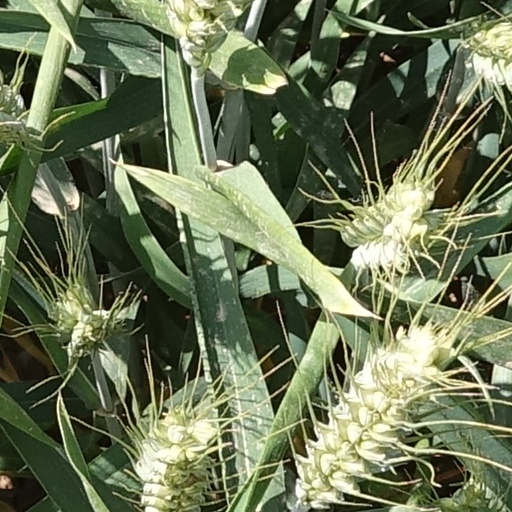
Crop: wheat